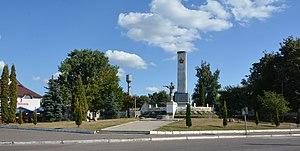
Turiisk est une commune urbaine de l'oblast de Volhynie, en Ukraine, et le siège administratif du raïon de Touriïsk. Sa population s'élevait à 5 812 habitants.